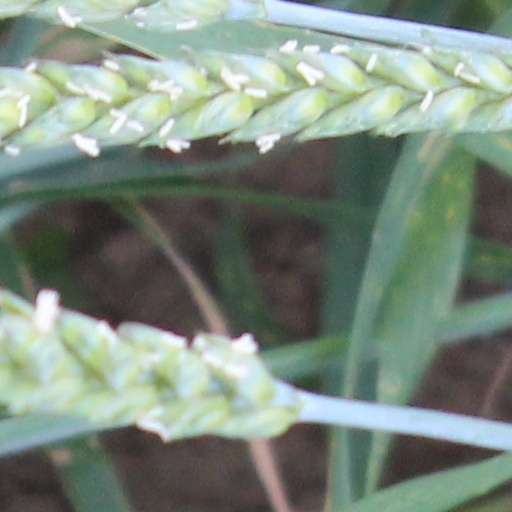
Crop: wheat